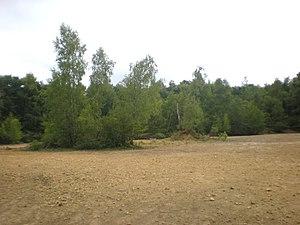
clairière dans le bois des côtes
Nointel est une commune française située dans le département de l'Oise en région Hauts-de-France. Ses habitants sont appelés les Nointellois et les Nointelloises.